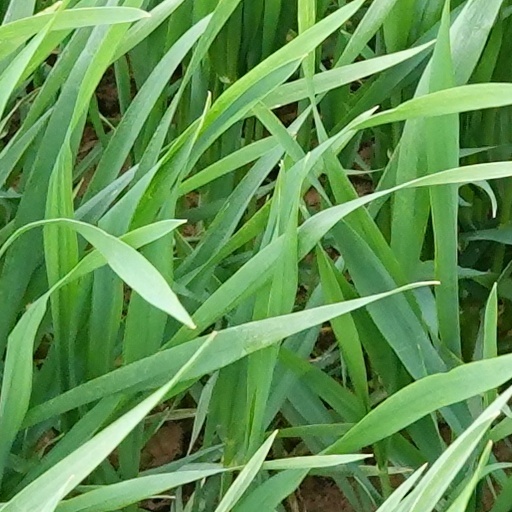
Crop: wheat